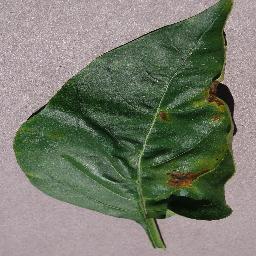
Label: Pepper,_bell___Bacterial_spot